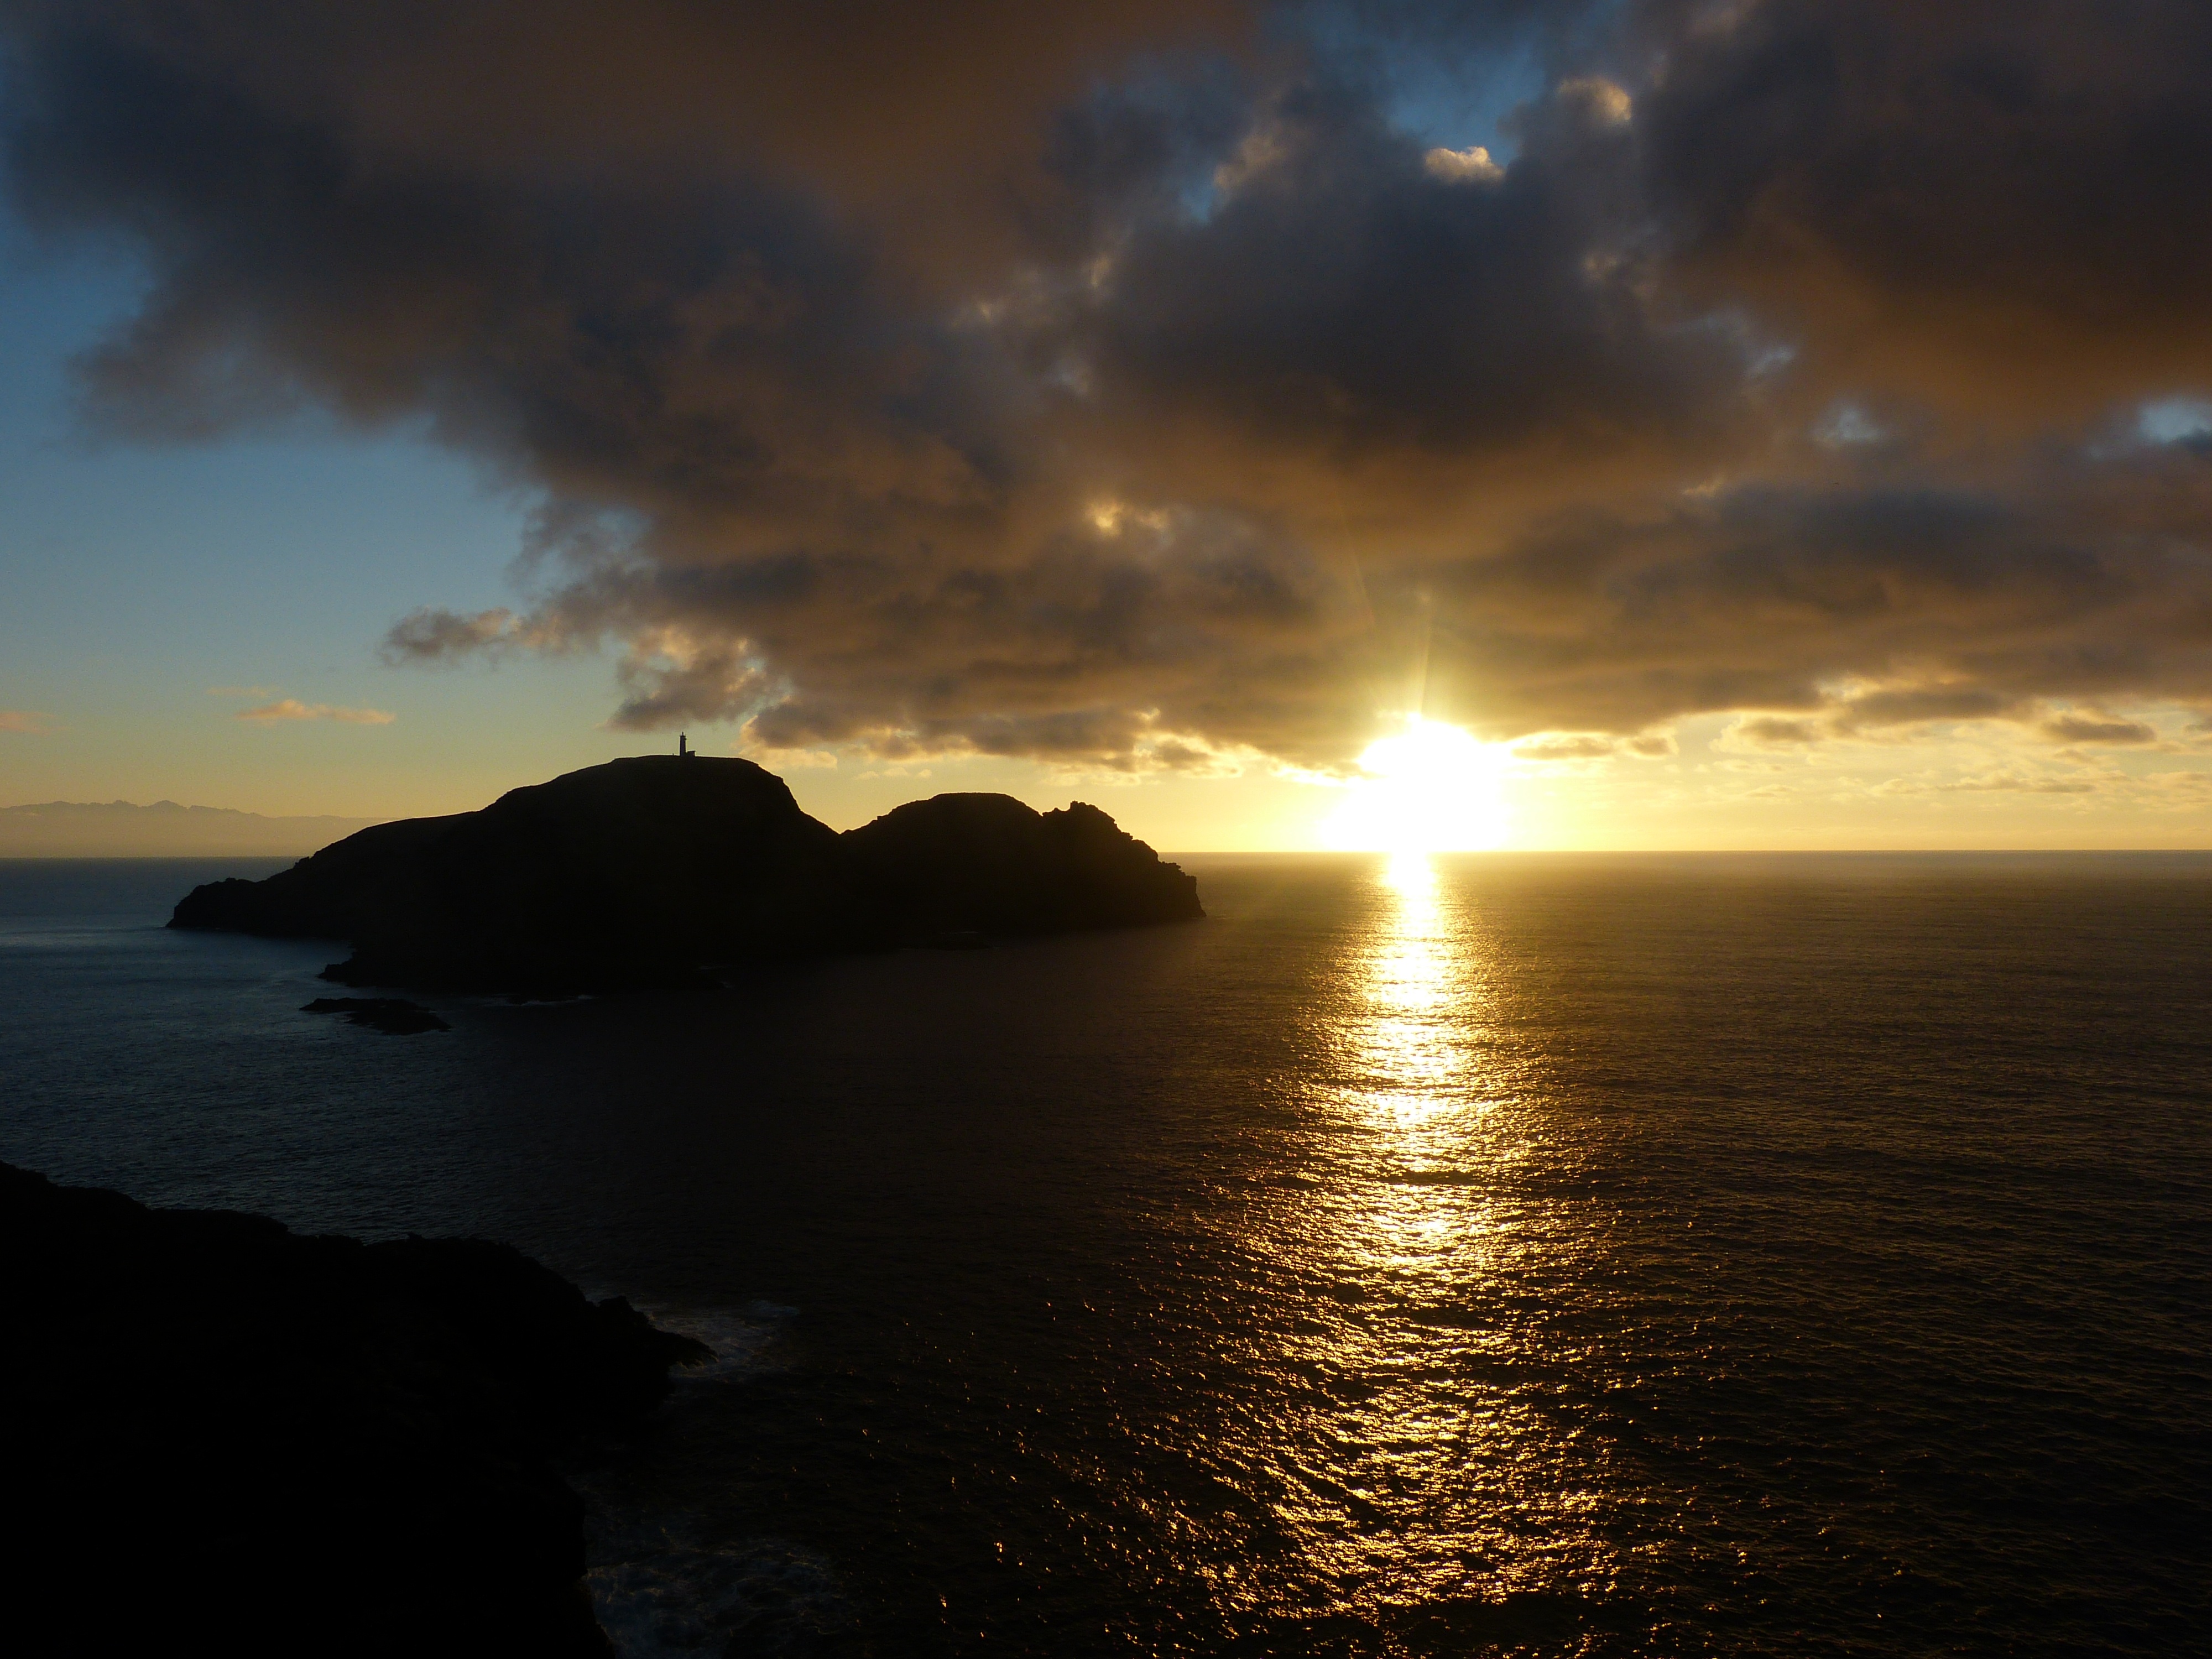
beach, sea, coast, ocean, horizon, cloud, sky, sun, sunrise, sunset, sunlight, morning, shore, wave, dawn, dusk, evening, reflection, bay, body of water, abendstimmung, cape, afterglow, wind wave, portosanto